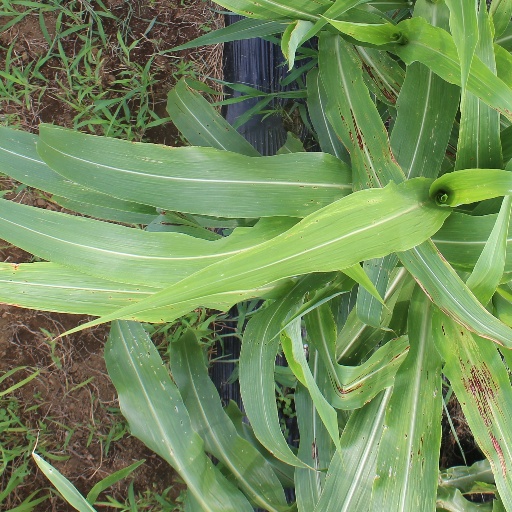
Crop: sorghum